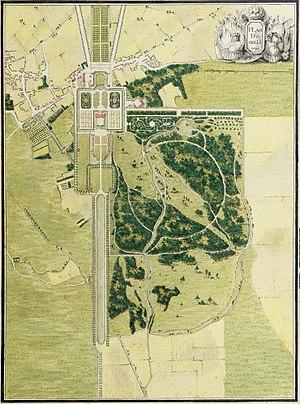
Plan du château d'Everly et de ses jardins en 1785.
Le château d'Everly est un château détruit, dont il ne reste que le parc et quelques murs de soutènement, qui était situé sur la commune d'Everly.